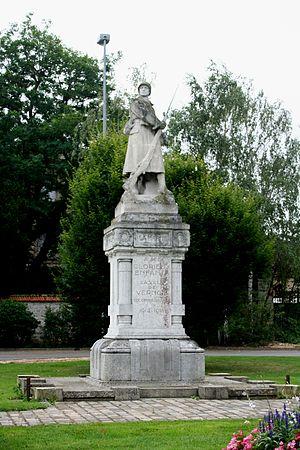
Vernon est une commune française située dans le département de l'Eure en région Normandie. Elle se trouve au carrefour des routes d'Évreux à Beauvais et de Paris à Rouen par la vallée de la Seine. Sa devise est Vernon semper viret, « Vernon toujours vert ».
Cet article recense les œuvres d'art dans l'espace public dans le département de l'Eure, en France.
Alphonse Guilloux, né le 2 juin 1852 à Rouen et mort le 19 novembre 1939 à Bois-Guillaume, est un sculpteur français.